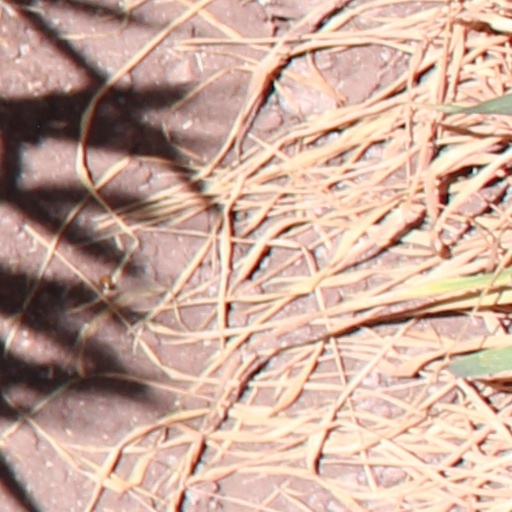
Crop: wheat